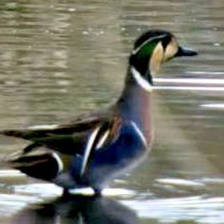
Species: BAIKAL TEAL
Scientific name: ANAS FORMOSA
ImageNet parent category: drake